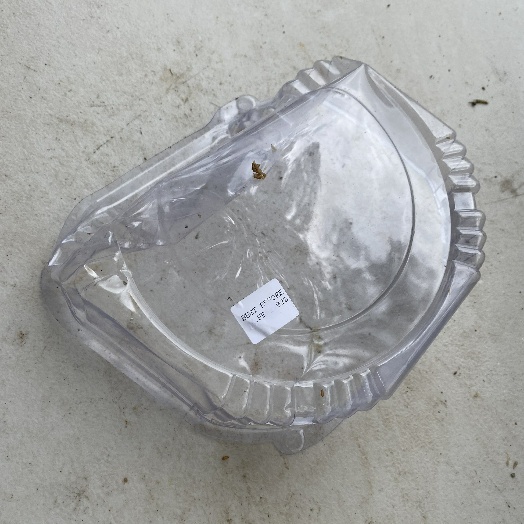
Label: Plastic